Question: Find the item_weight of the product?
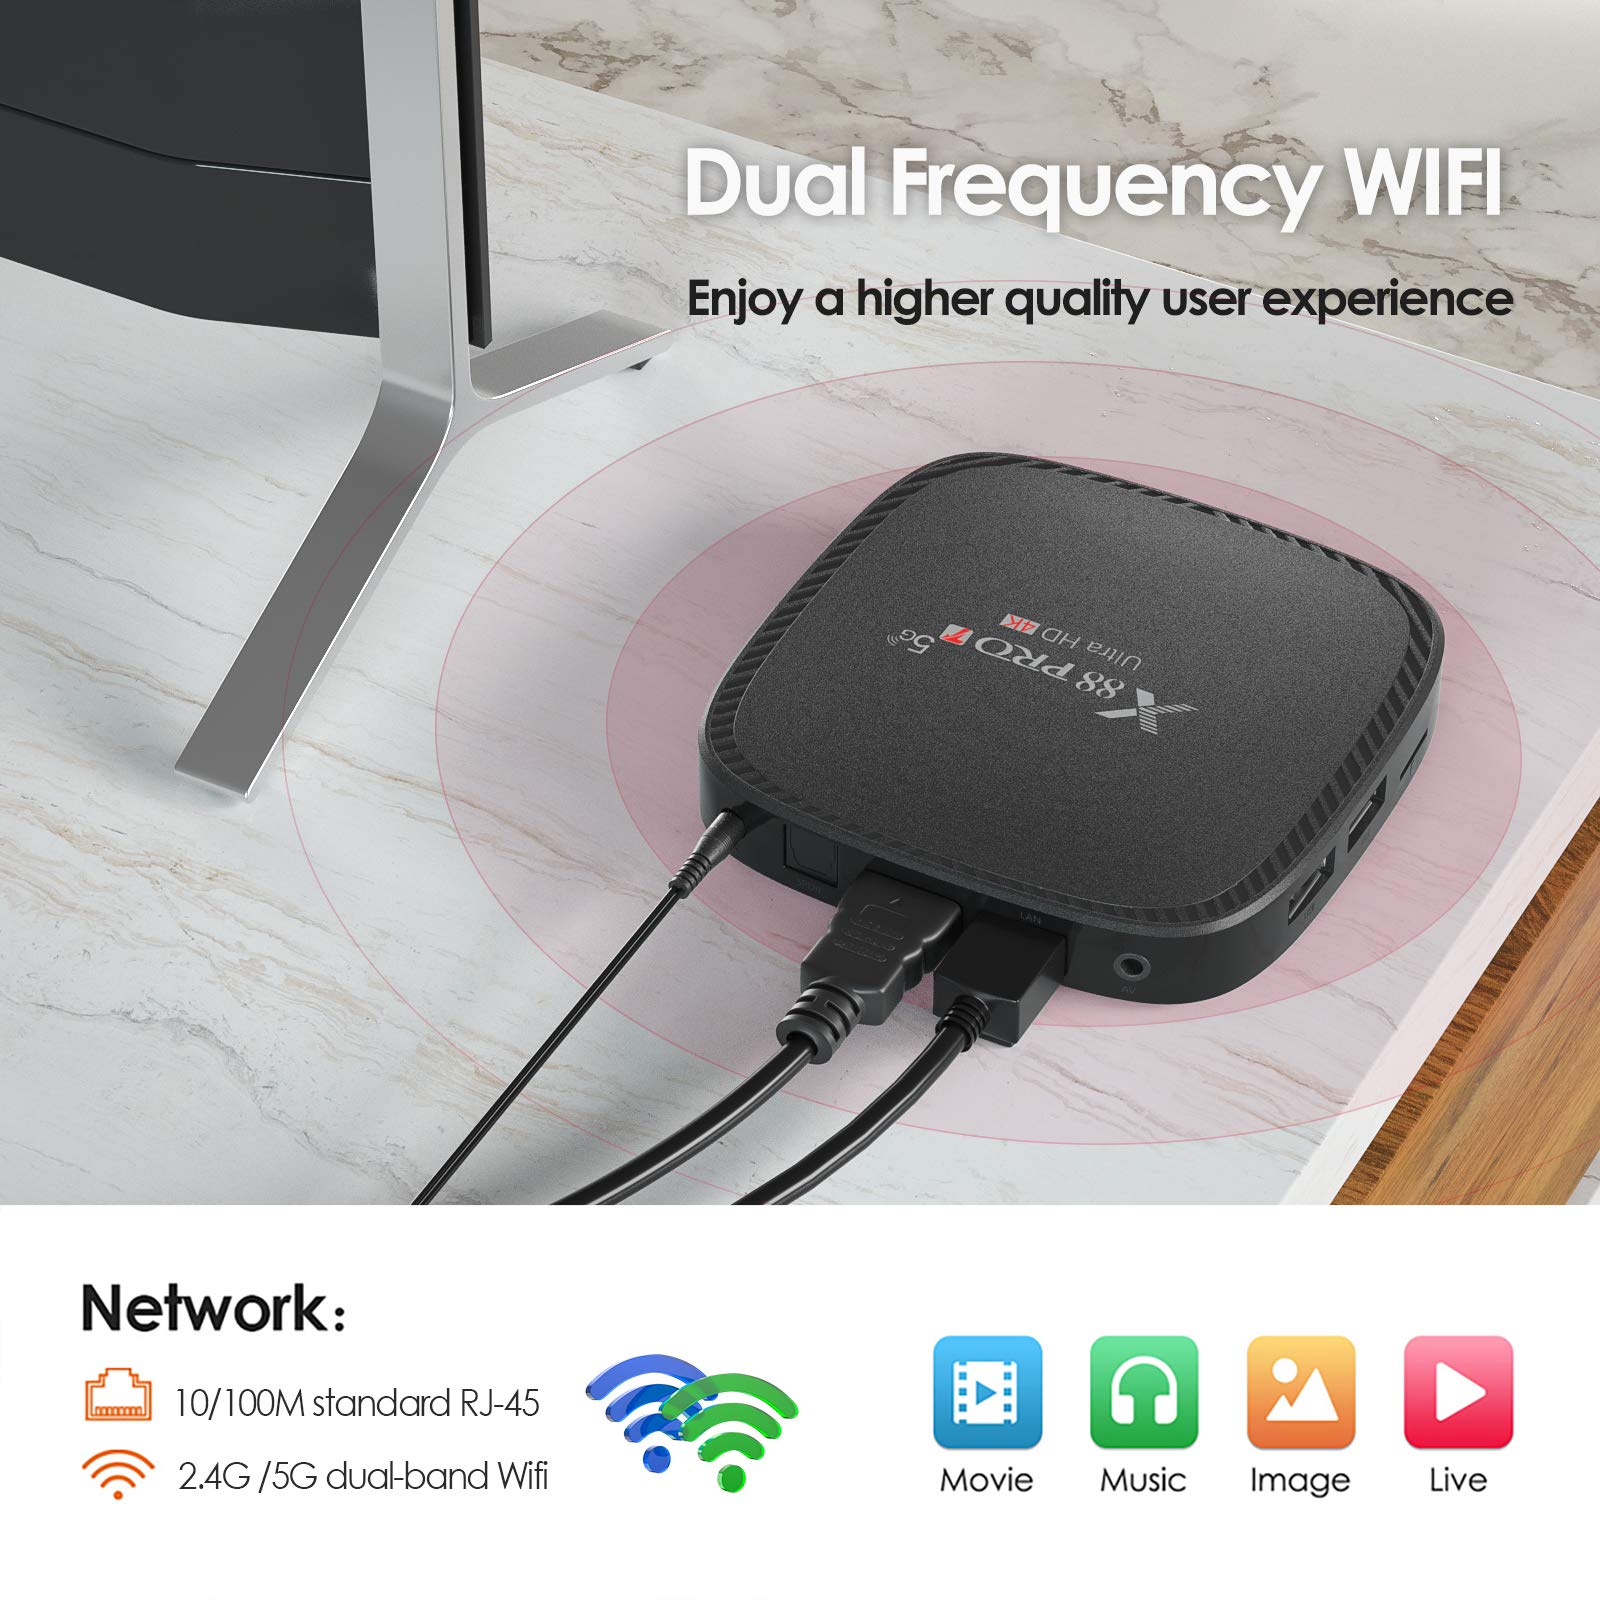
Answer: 5.0 gram